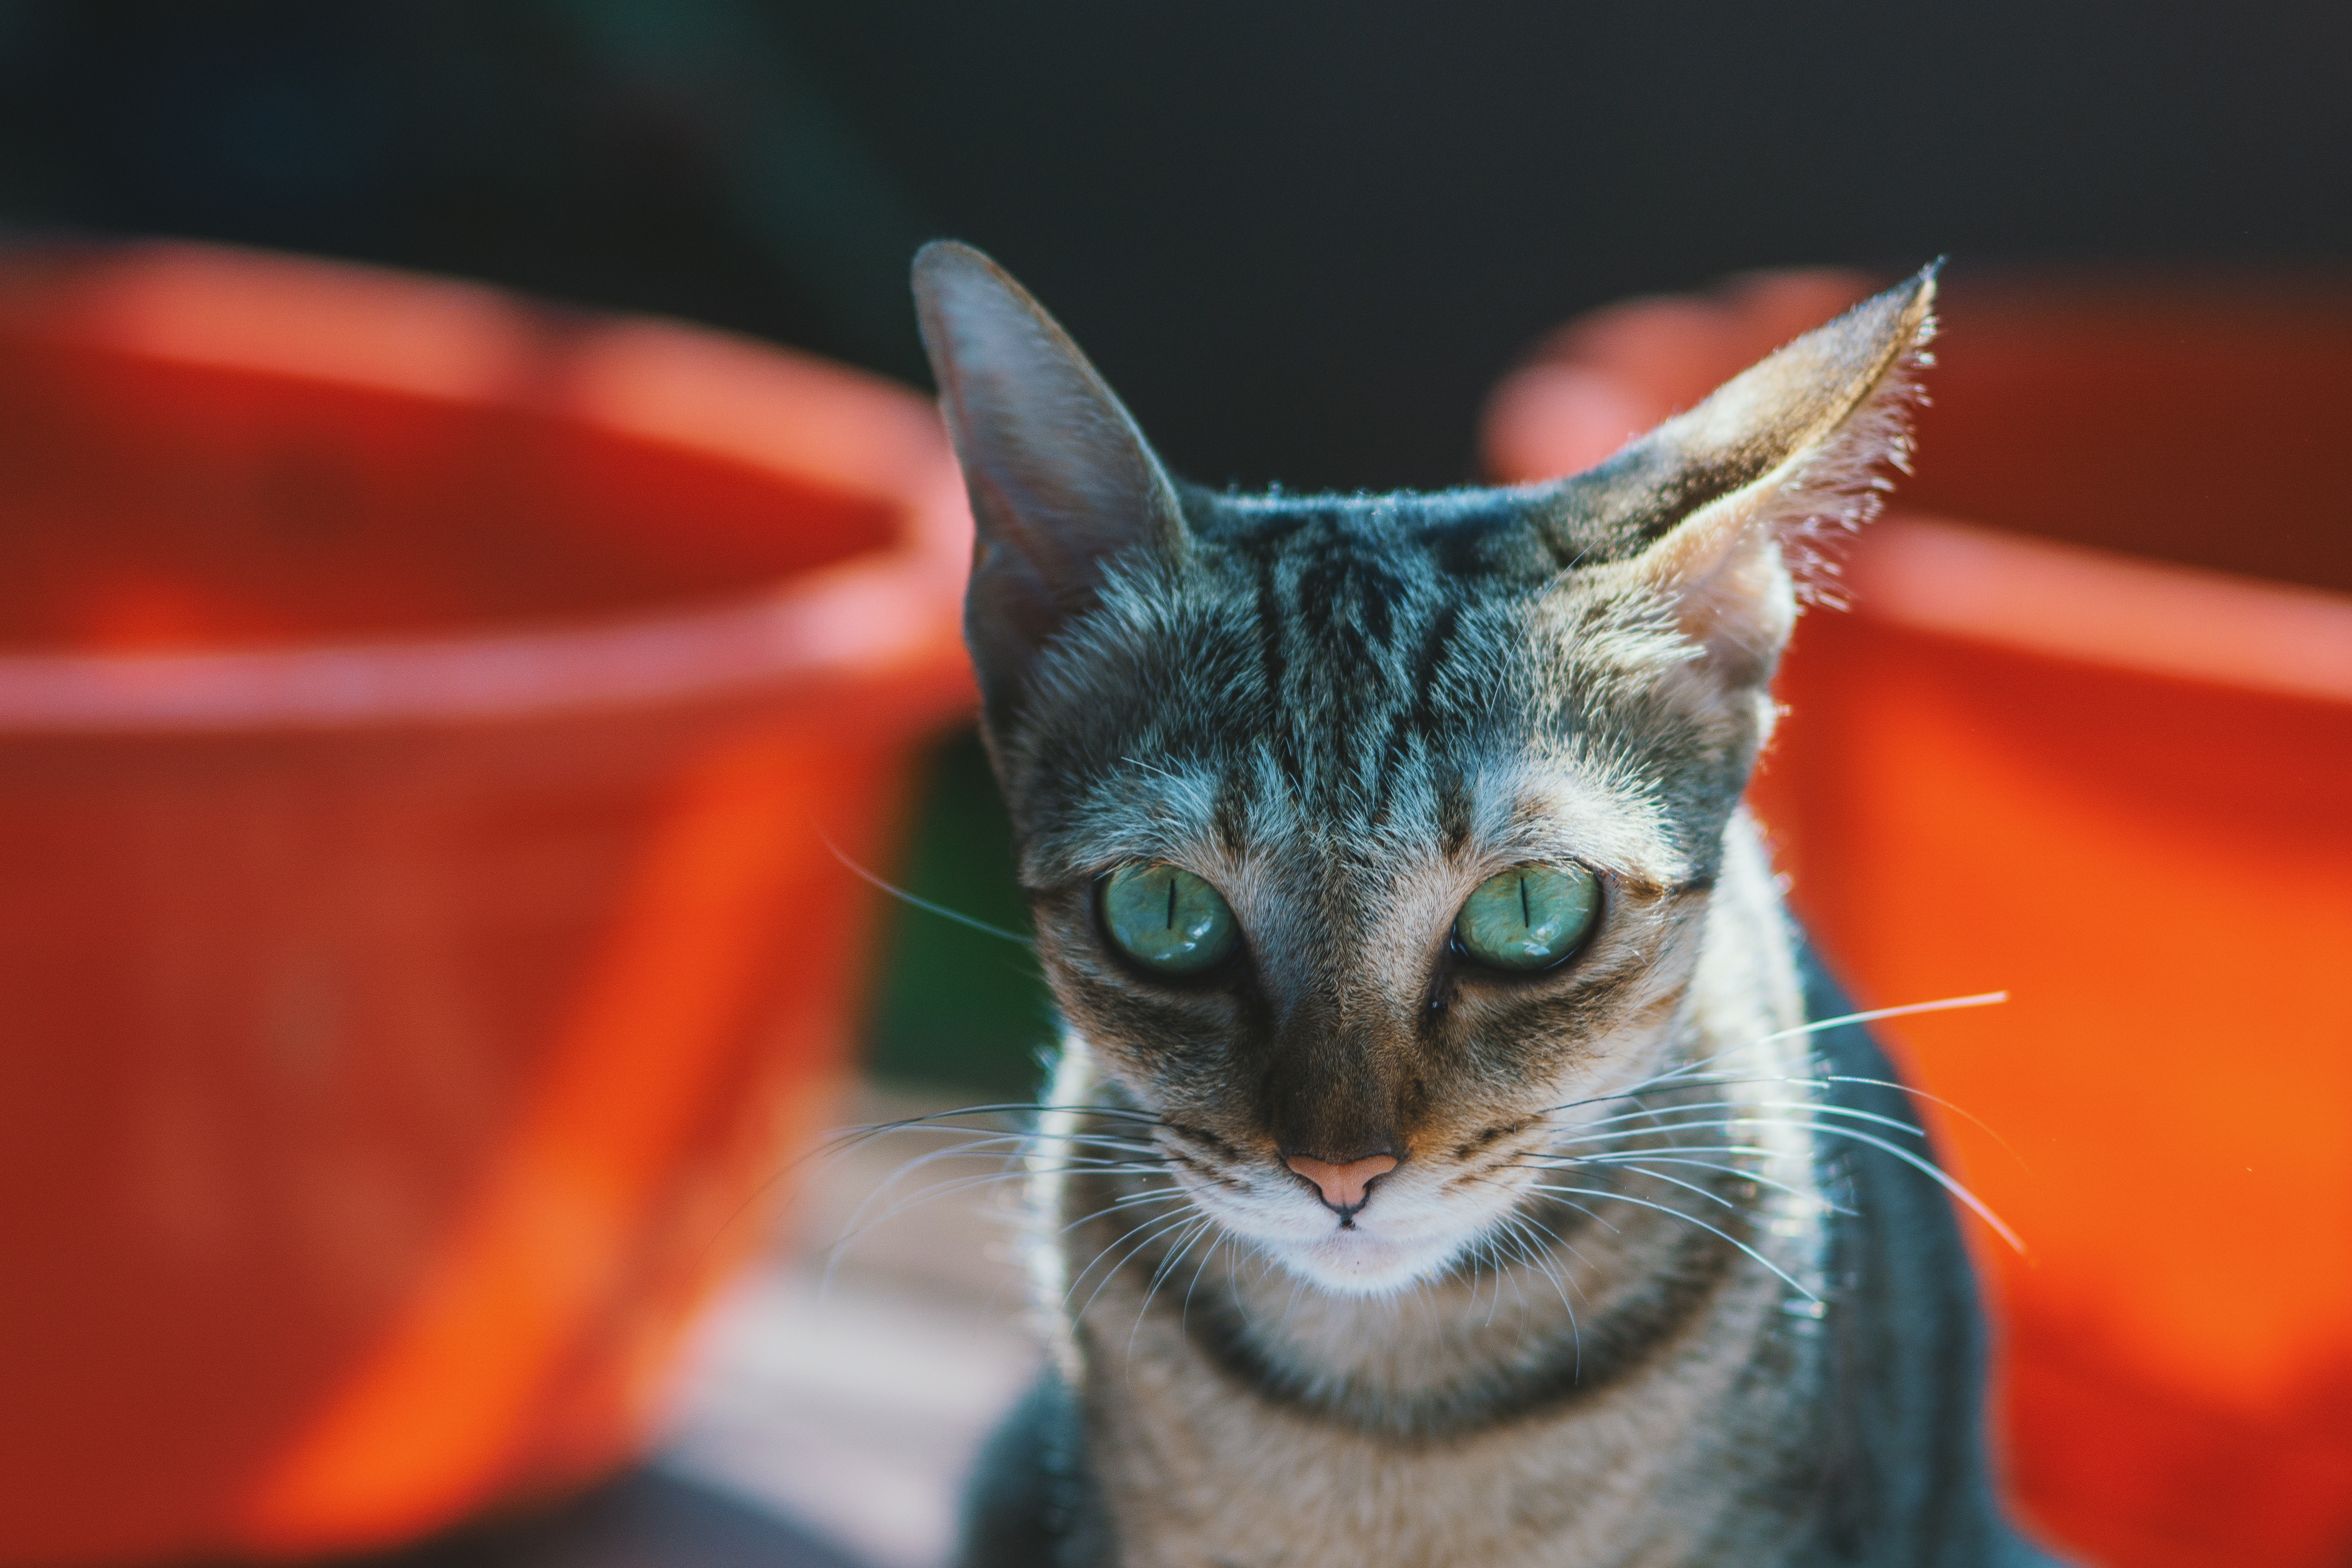
cat, vertebrate, mammal, whiskers, small to medium sized cats, felidae, carnivore, snout, asian, domestic short haired cat, oriental shorthair, tabby cat, kitten, european shorthair, abyssinian, aegean cat, german rex, Ojos azules, ear